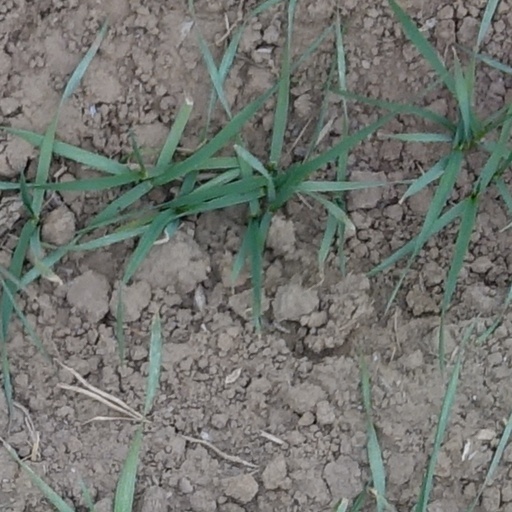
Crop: wheat